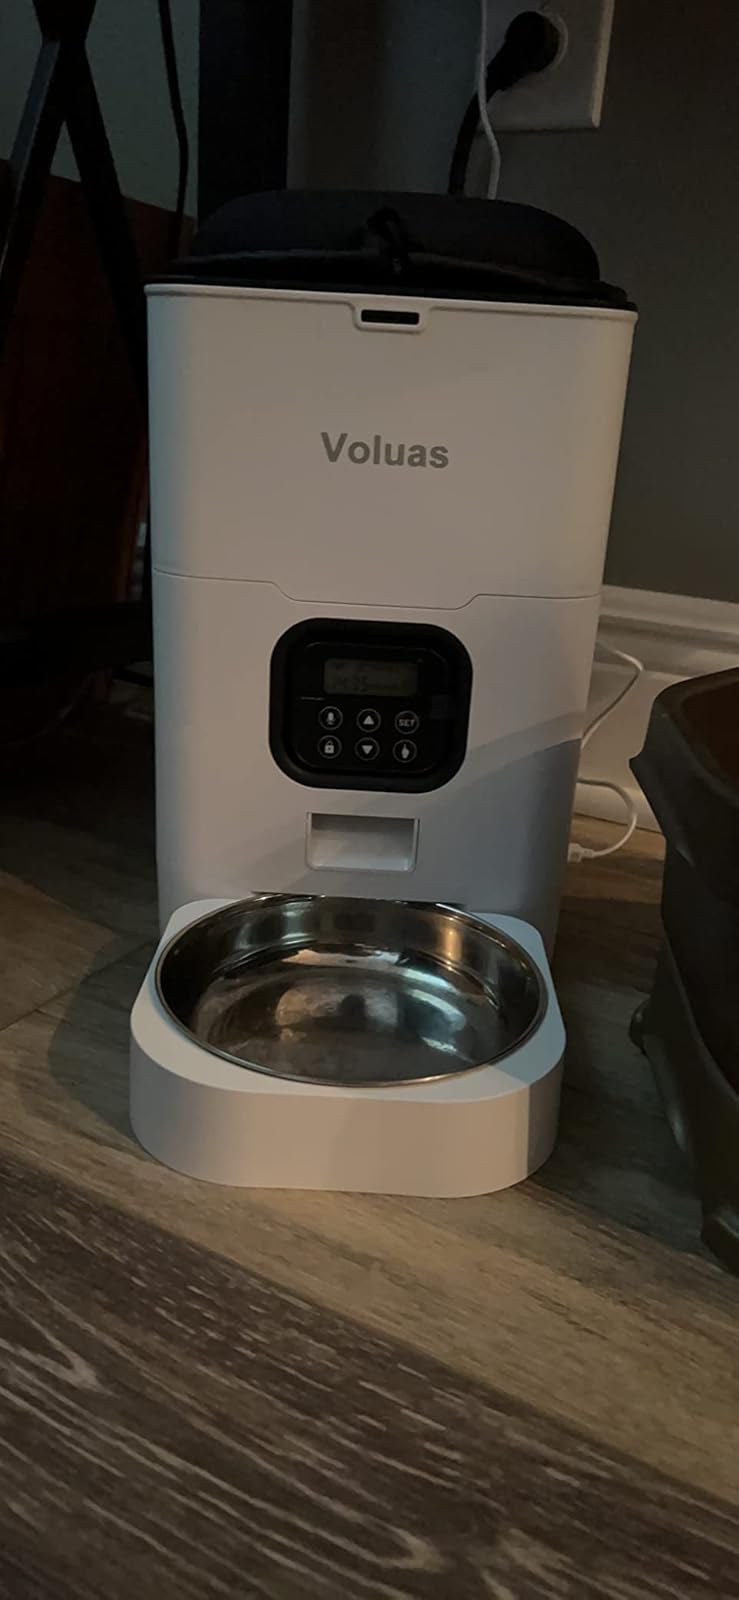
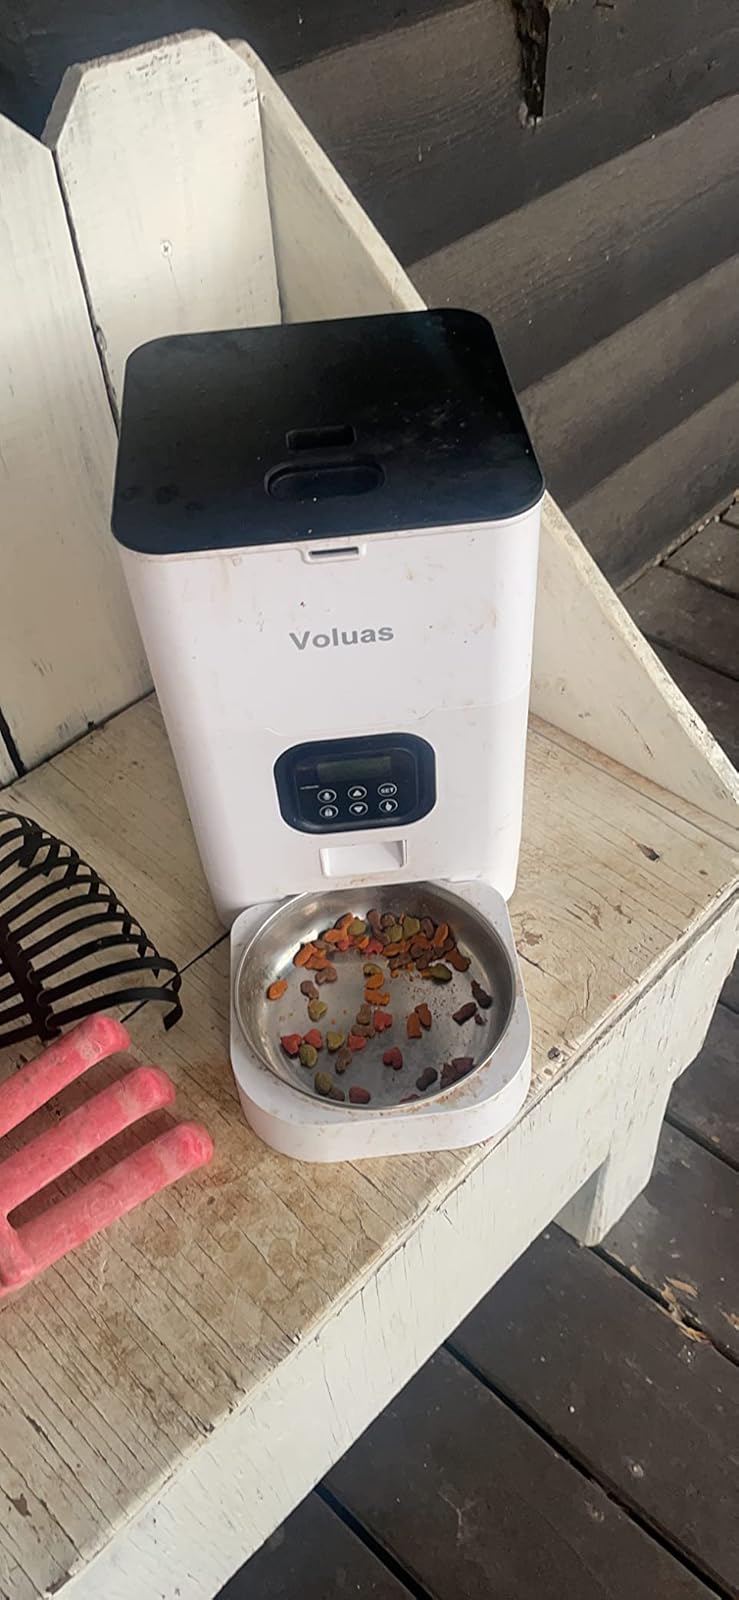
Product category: items_feeder
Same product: yes